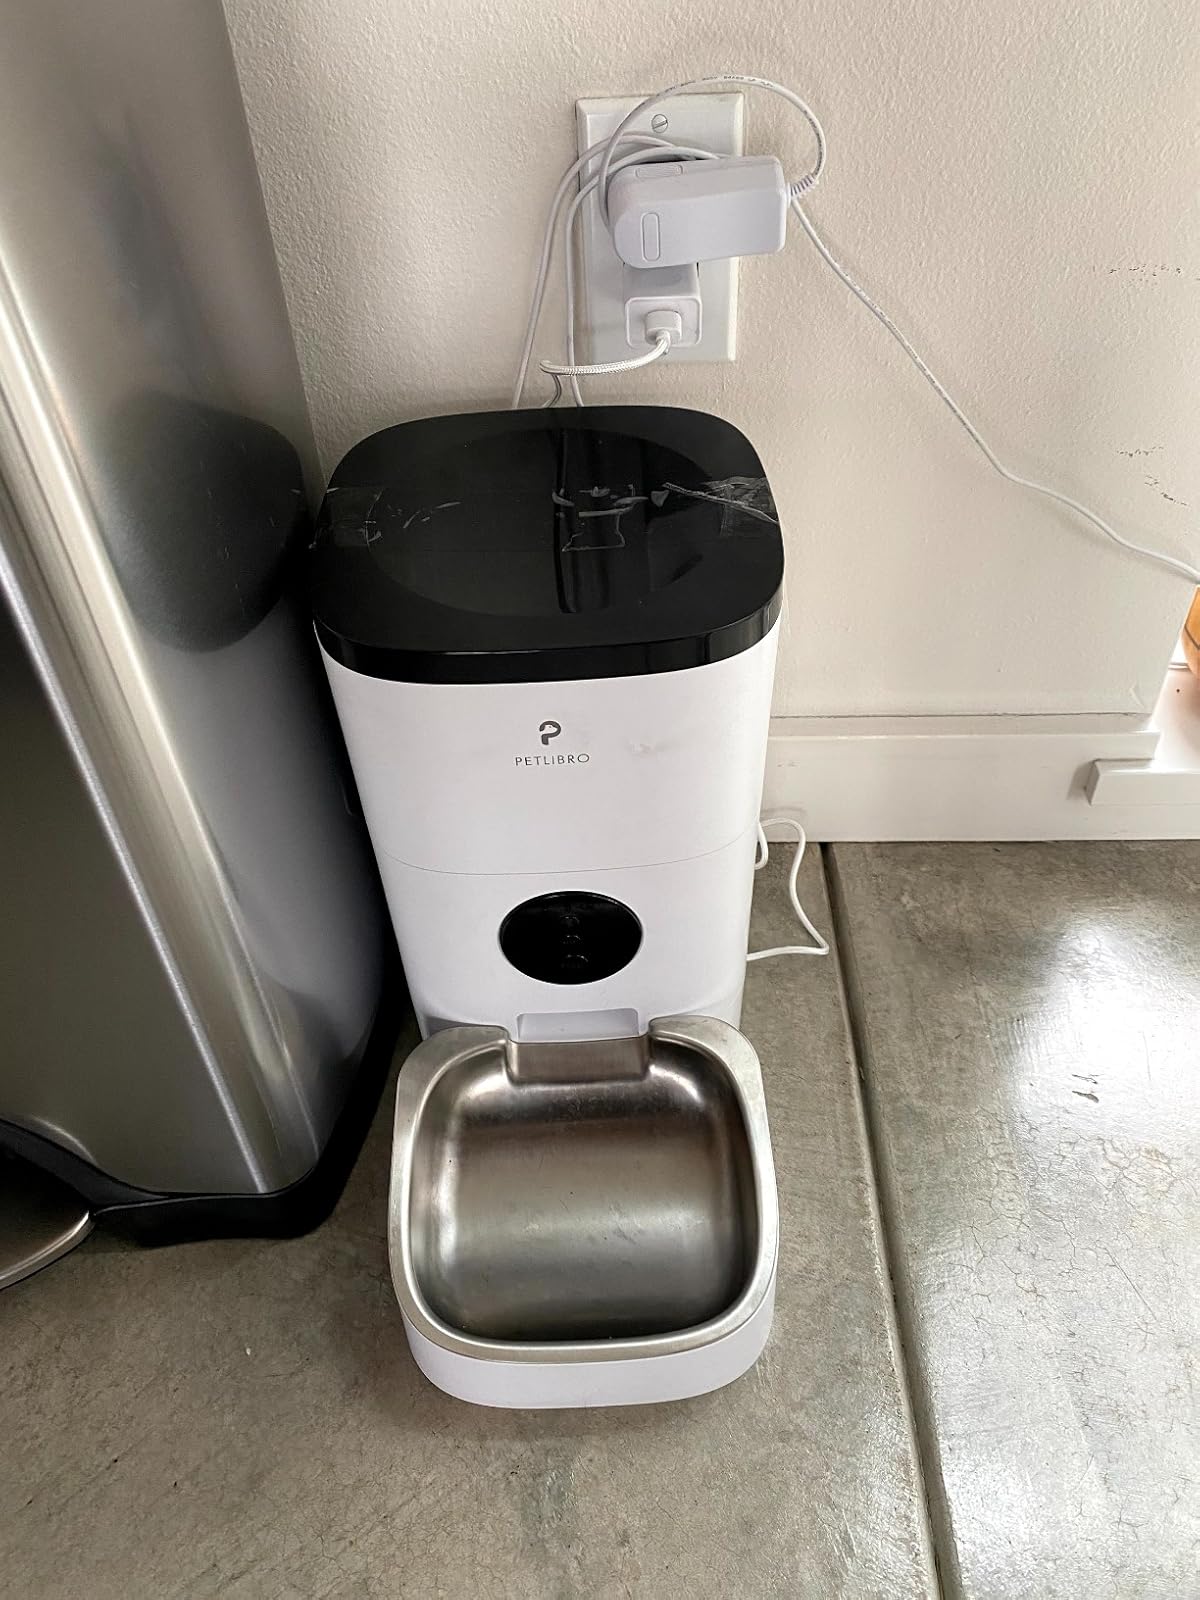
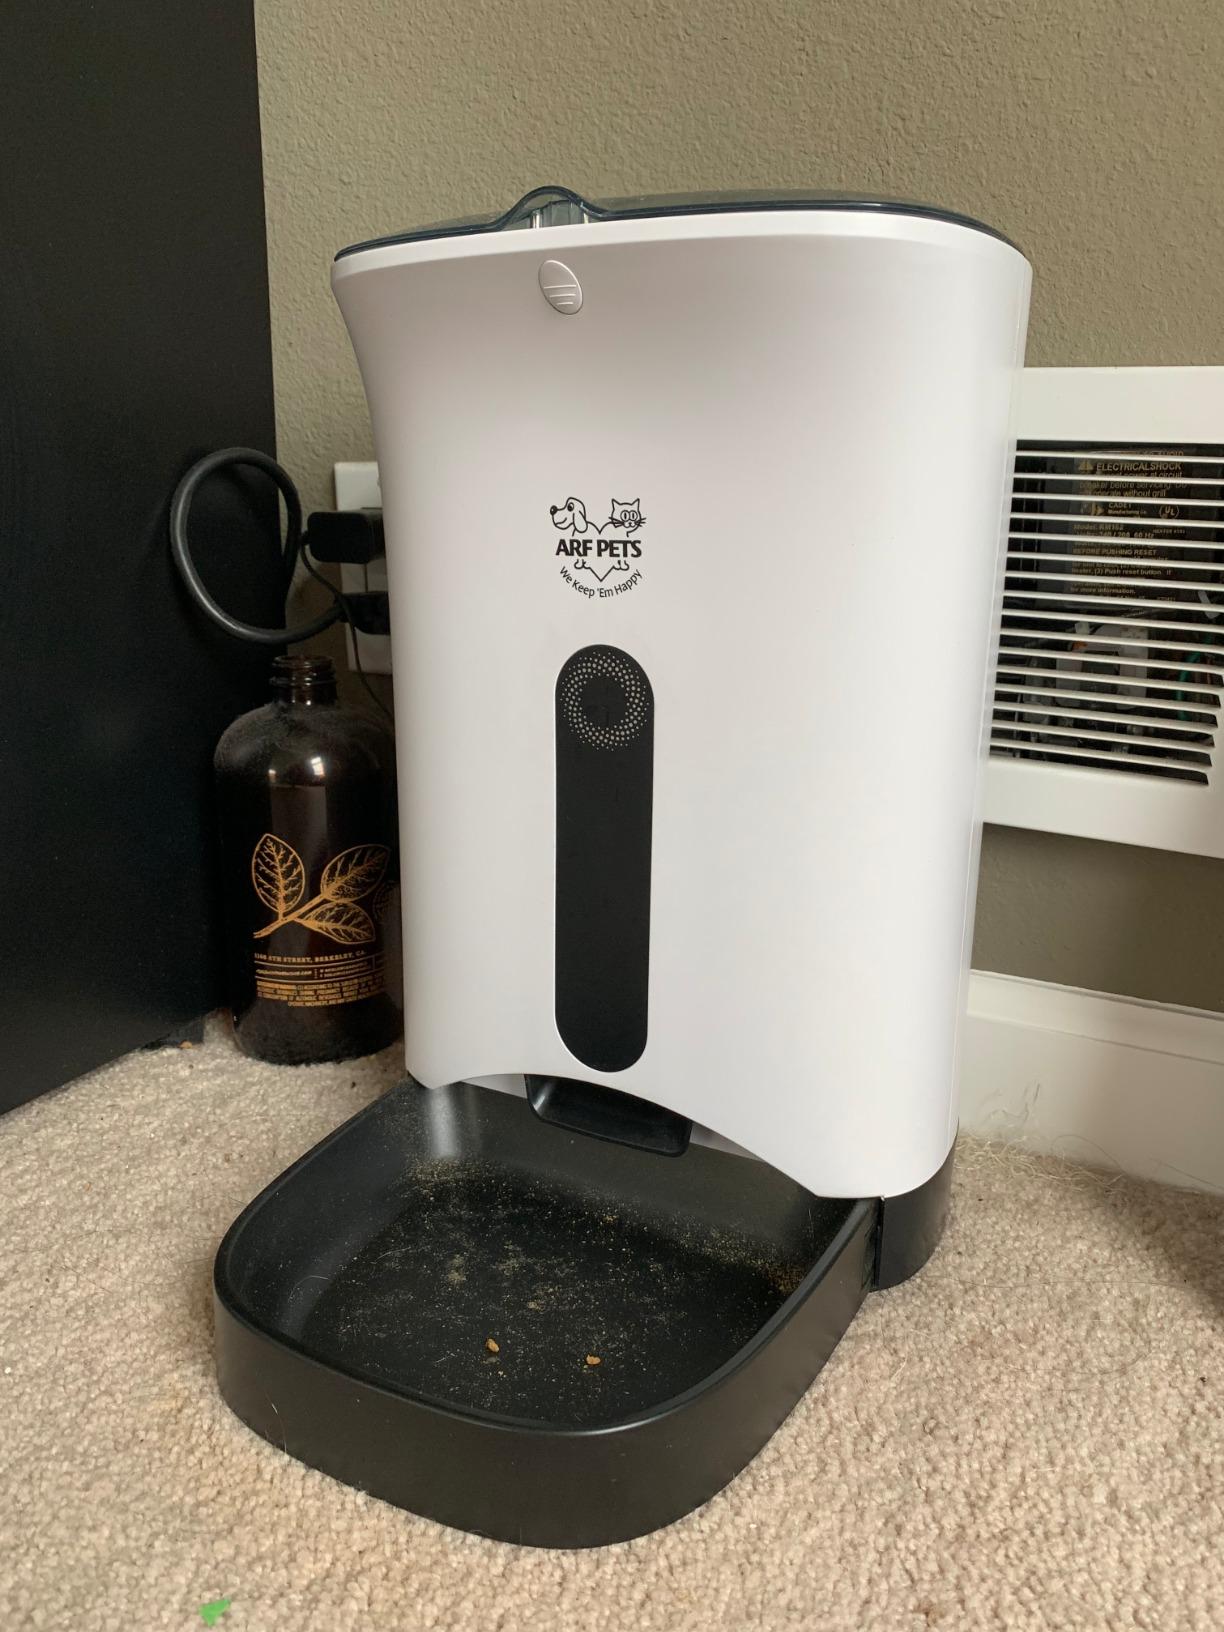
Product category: items_feeder
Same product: no